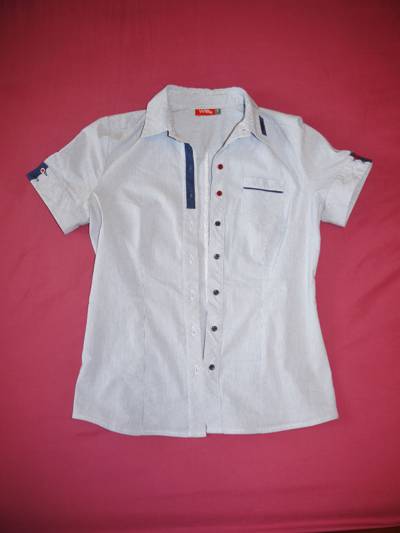
Waste category: clothes